Sociobiology: The New Synthesis

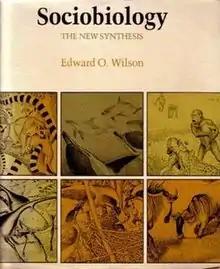
Cover of the first edition

Sociobiology: The New Synthesis (1975; 25th anniversary edition 2000) is a book by the biologist E. O. Wilson. It helped start the sociobiology debate, one of the great scientific controversies in biology of the 20th century and part of the wider debate about evolutionary psychology and the modern synthesis of evolutionary biology. Wilson popularized the term "sociobiology" as an attempt to explain the evolutionary mechanics behind social behaviour such as altruism, aggression, and the nurturing of the young. It formed a position within the long-running nature versus nurture debate. The fundamental principle guiding sociobiology is that an organism's evolutionary success is measured by the extent to which its genes are represented in the next generation.